Ballandean Pyramid

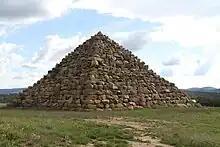

The Ballandean Pyramid is a man-made stone pyramid near the small village of Ballandean, Queensland, Australia. The pyramid is approximately 15 metres in height and built from blocks of the local granite. (It should not be confused with the nearby natural rock formations known as the Pyramids in the Girraween National Park.) It is on private property belonging to a local vineyard (Henty Estate) and is approximately 25 metres from the nearest road.